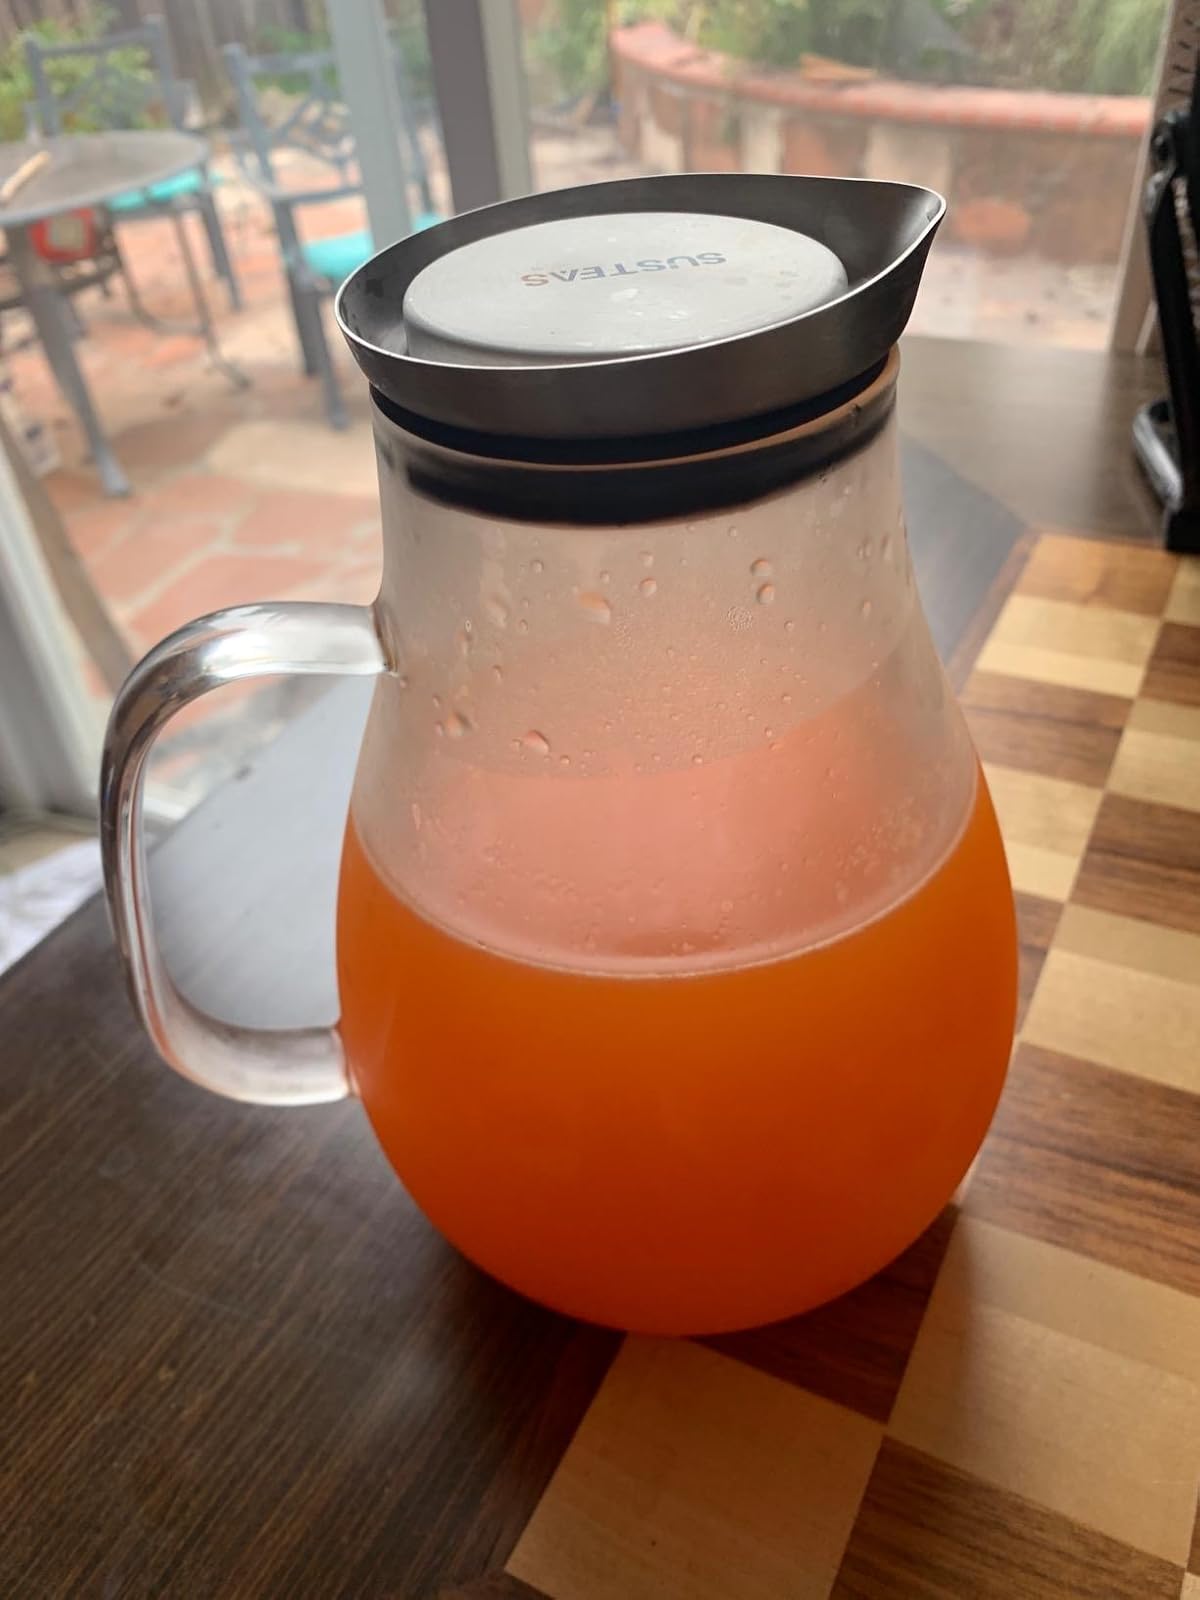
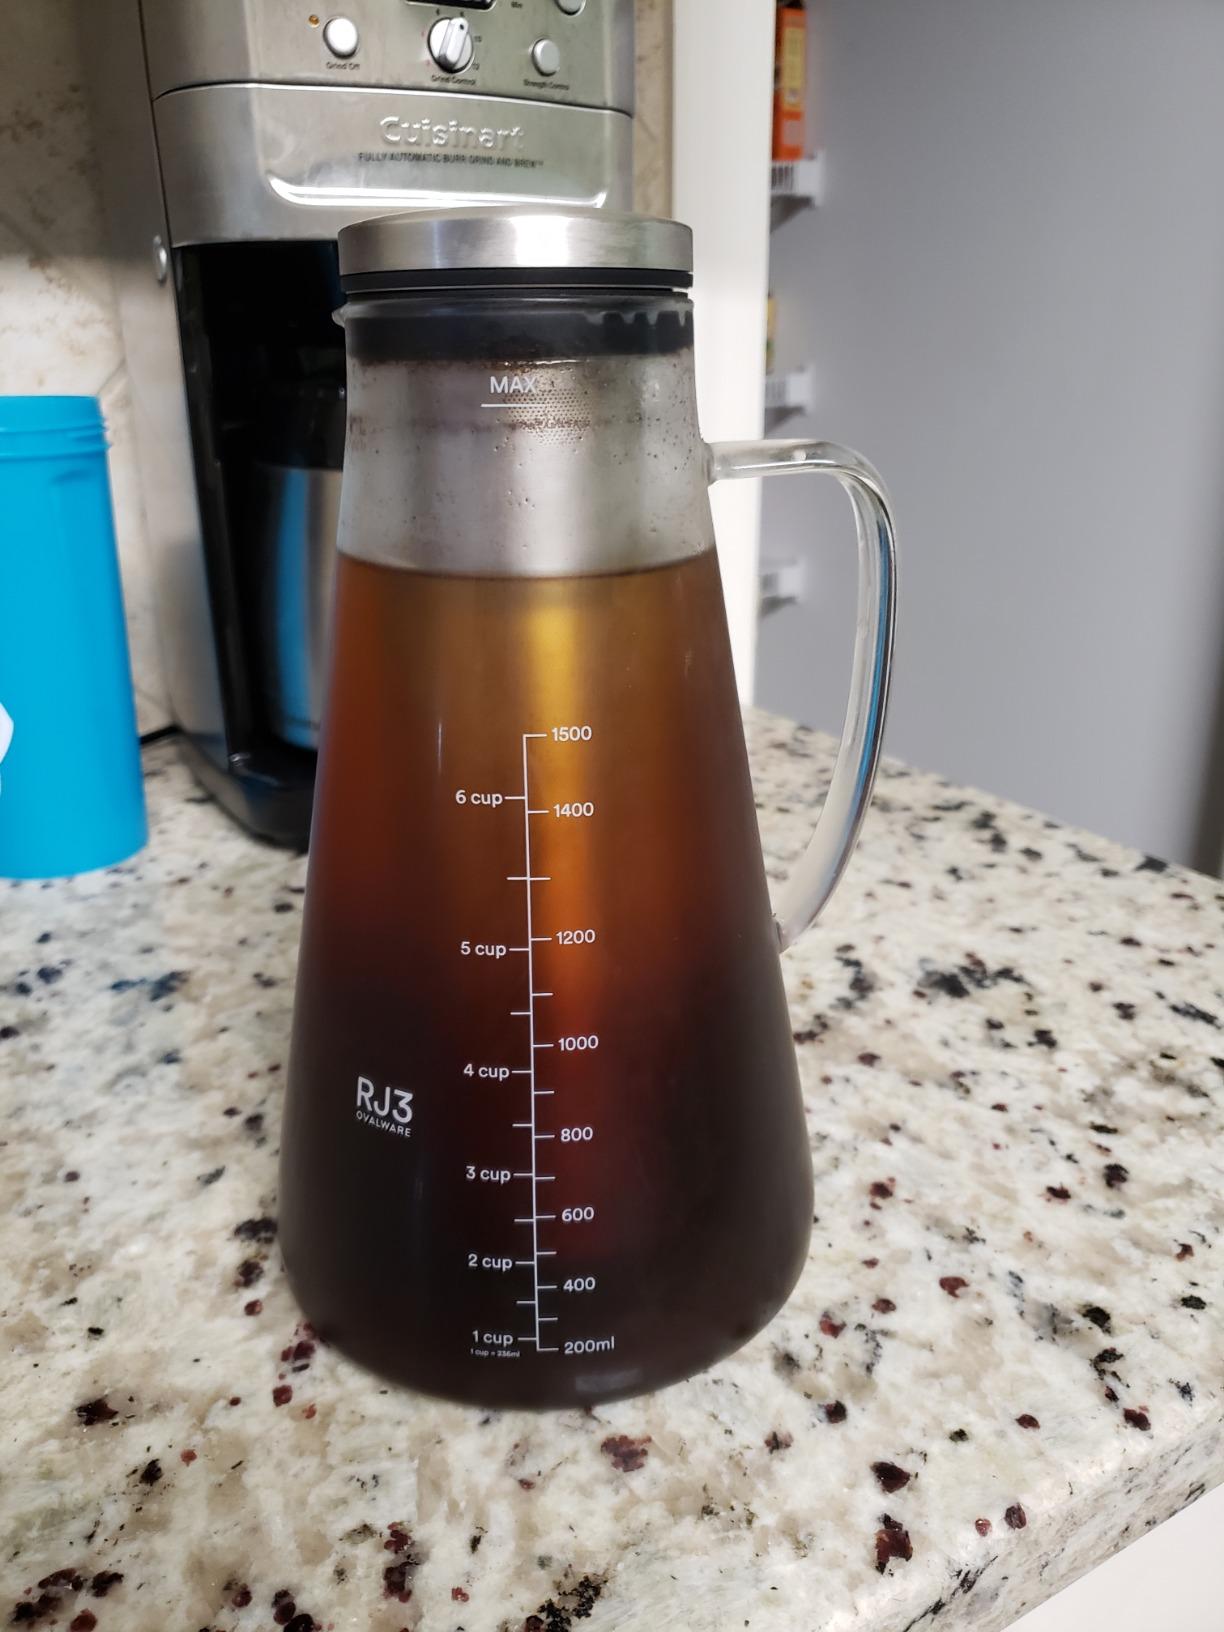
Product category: items_tea
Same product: no